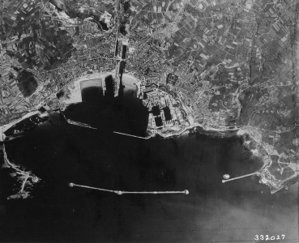
Krigen til søs under Operation Overlord / Forsyning af de allierede / Havnen i Cherbourg
Luftfoto af byen Cherbourg og dens havn i 1944
Krigen til søs under Operation Overlord omfattede kamphandlinger mellem tyske og allierede flådeenheder i perioden fra begyndelsen af juni til midten af august 1944 i Den engelske kanal.